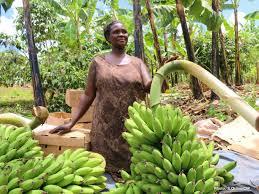
Mwanamke anatabasamu akizitayarisha ndizi kutoka kwenye mikunga ya ndizi za kijani kibichi mbele yake. Nyingine zimerundikwa kwenye makreti ya maboksi chini huku mazingira ya nyuma yakiwa na migomba.